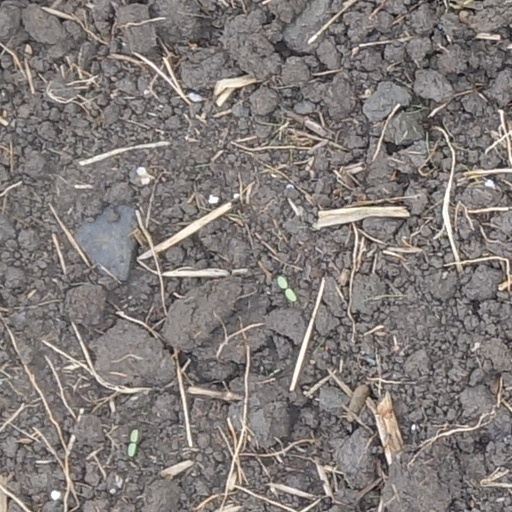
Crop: wheat